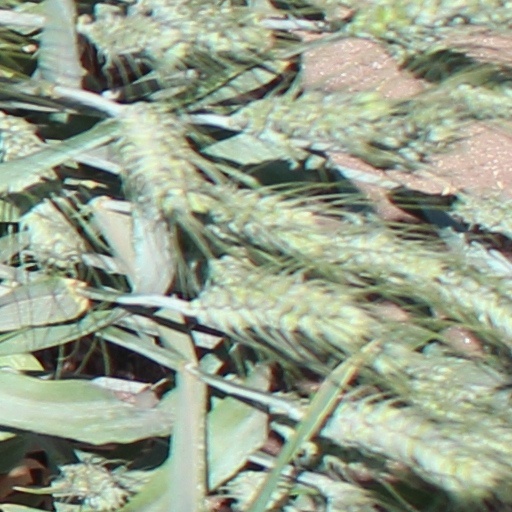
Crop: wheat